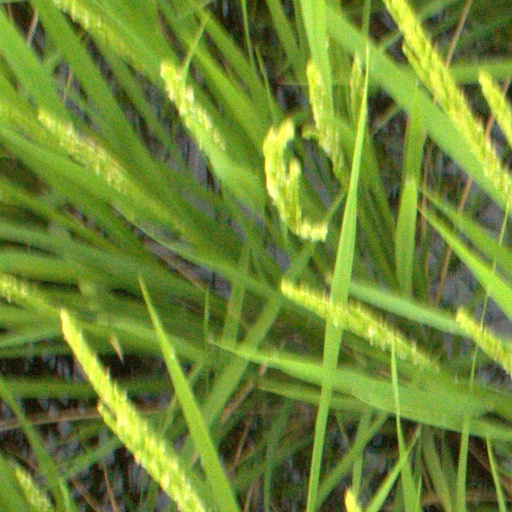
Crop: rice